Sir Visto

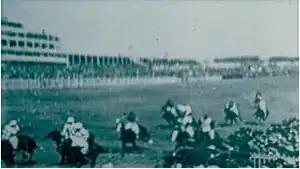
The 1895 Derby was one of the first to be filmed. Sir Visto is the horse exiting the bottom left corner of the frame.

At Epsom on 29 May, Sir Visto started at odds of 9/1 in a field of fifteen for the Derby. The race took place on a bright, breezy day in front of a crowd including the Prince of Wales. Chibiabos made the early running before Beckhampton took over and led the field into the straight. Sir Visto, ridden by Sam Loates, had been held up at the back of the field and began to make steady "almost unobserved" progress in the last half mile. Curzon and Kirkconnel moved past Beckhampton two furlongs from the finish and raced alongside each other with the race apparently between them until Sir Visto appeared on the stands-side traveling with a "remarkable rapidity" to take the lead fifty yards from the line. He won by three-quarters of a length from Curzon with Kirkconnel half a length further back in third.